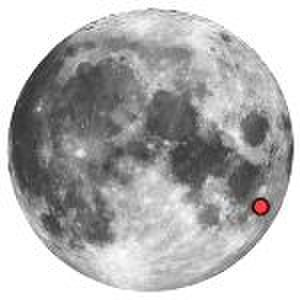
Månekrater / Fremtrædende kratere på Månens forside
Et månekrater er en dannelse på overfladen af Månen, som langt overvejende er dannet ved nedslag af objekter. Månens overflade er dækket af kratere; der er en halv million kratere, som er mere end 1,6 km brede, og man har beregnet, at der findes omkring 50 billioner kratere, som er mindst 30 cm brede. Nedslag rammer med en stærkt varierende fart, idet 20 km/s er en typisk værdi. Et nedslag med denne hastighed frembringer et krater, hvis diameter er 10 til 20 gange større end det legeme, som slår ned.